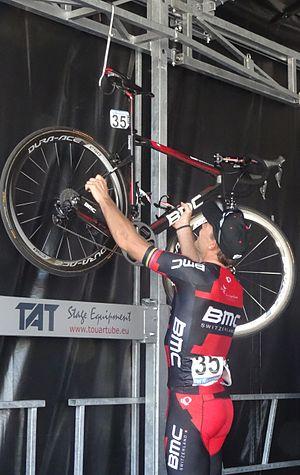
Grand Prix Impanis-Van Petegem 2014.
Thor Hushovd, né le 18 janvier 1978 à Grimstad est un ancien coureur cycliste norvégien. Il a été champion du monde de cyclisme sur route à Geelong, en Australie en 2010 et a remporté le maillot vert du Tour de France en 2005 et 2009. Il dispose d'un total de dix victoires d'étape sur le Tour de France. Il est devenu professionnel en 2000 dans l'équipe française Crédit agricole dont il a été membre jusqu’à sa disparition en 2008. Il a ensuite rejoint pour deux saisons l'équipe suisse Cervélo Test jusqu'à sa fusion avec l'équipe Garmin-Transitions qui devient alors Garmin-Cervélo pour la saison 2011. En 2010, il a créé sa propre équipe cycliste, Plussbank Cervélo. L'équipe vise à développer des talents en provenance du sud de la Norvège. Il signe un contrat avec l'équipe BMC Racing pour la saison 2012.